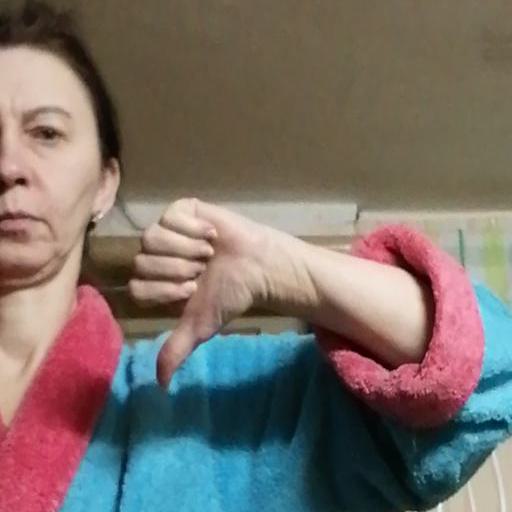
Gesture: dislike